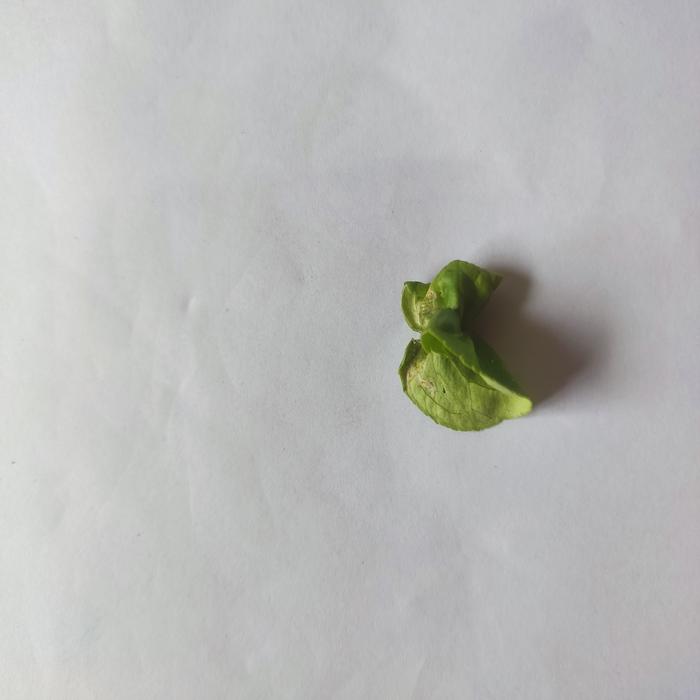
Crop: Lemon
Leaf condition: Leaf_Curl